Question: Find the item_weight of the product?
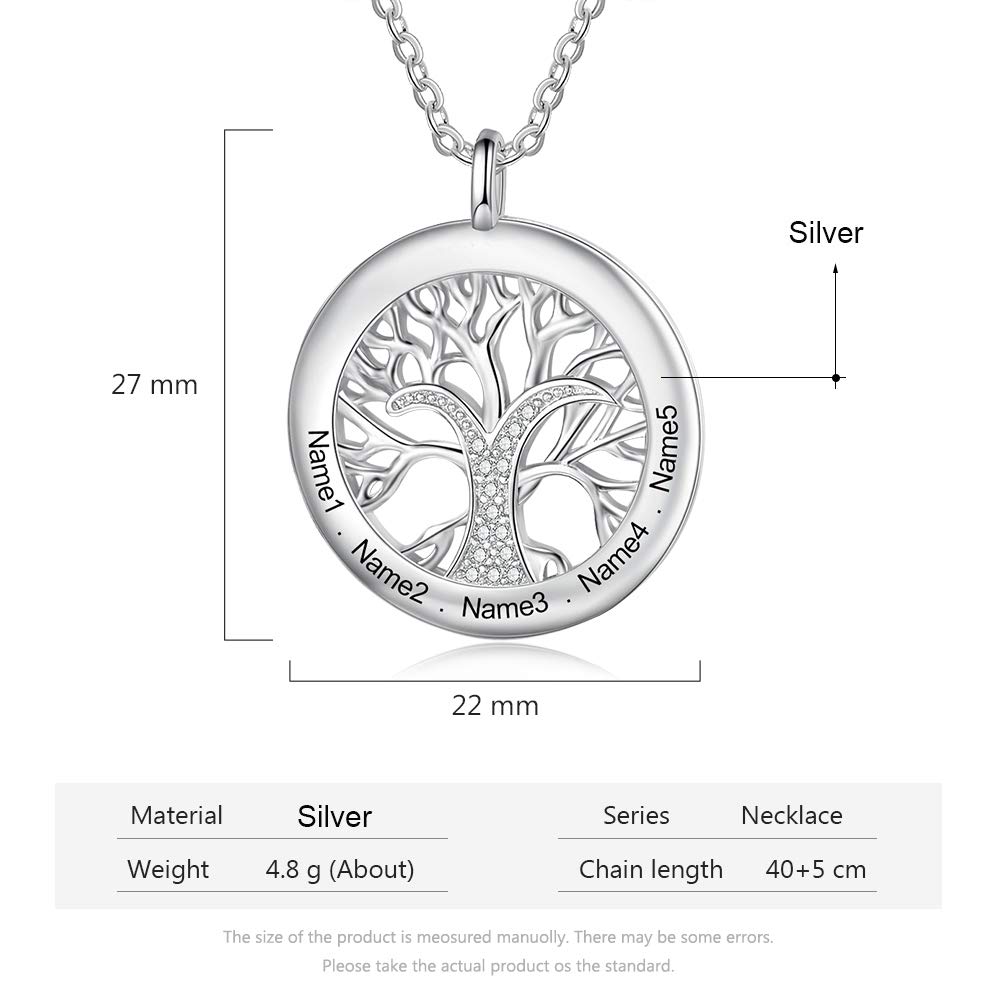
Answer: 4.8 gram